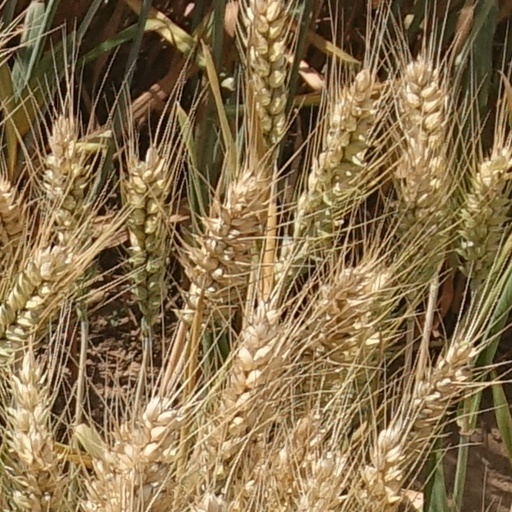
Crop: wheat